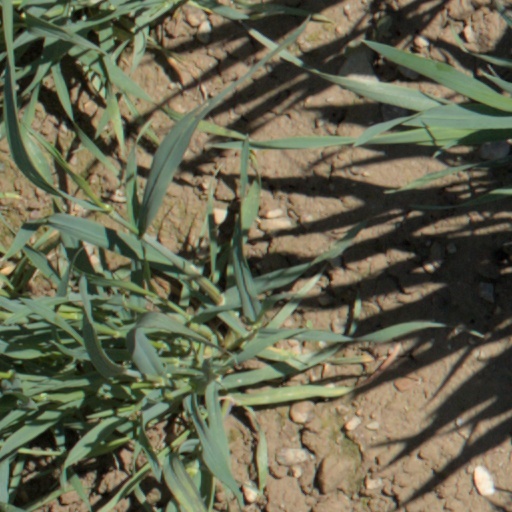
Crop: wheat